Jacques Lauriston

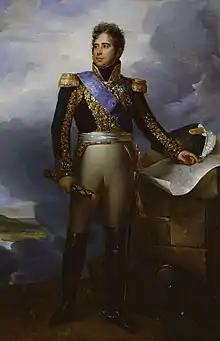
Portrait by Marie-Éléonore Godefroid

Jacques Alexandre Bernard Law, marquis de Lauriston (1 February 1768 – 12 June 1828) was a French soldier and diplomat of Scottish and Portuguese descent, and a general officer in the French Army during the Napoleonic Wars. He was born in Pondicherry in French India, where his father, Jean Law de Lauriston, was Governor-General. Jean Law de Lauriston was a nephew of the financier John Law. Jacques' mother was a member of the Carvallho family of Portuguese traders.